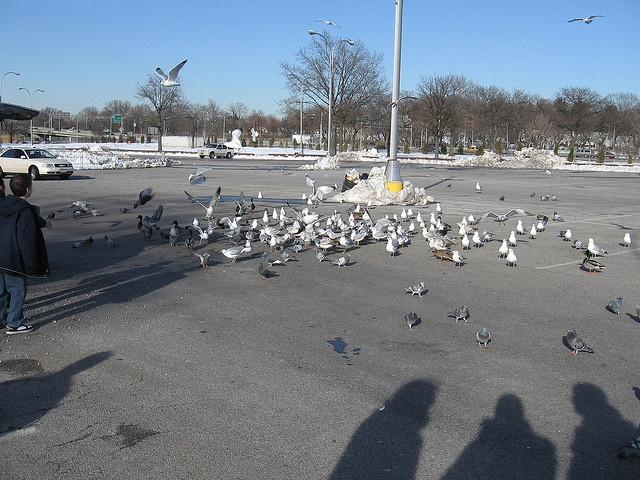
A group of various birds in a parking lot in the winter on a sunny day.
People watching a flock of birds in a parking lot.
a flock of seagulls standing on cement in a parking lot
People watching many birds in a parking lot.
A flock of birds are in a parking lot.